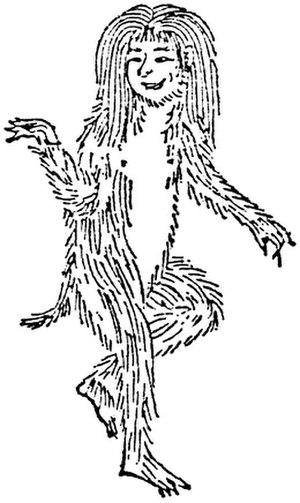
Un shōjō est une sorte d’esprit de la mer japonais, avec un visage et des cheveux rouges et un penchant pour l’alcool.